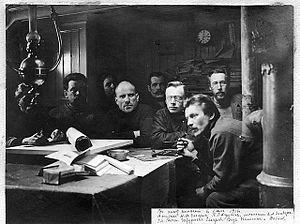
Vladimir Ioulievitch Wiese est un océanographe et explorateur russe, spécialiste des banquises arctiques.